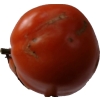
Label: tomato